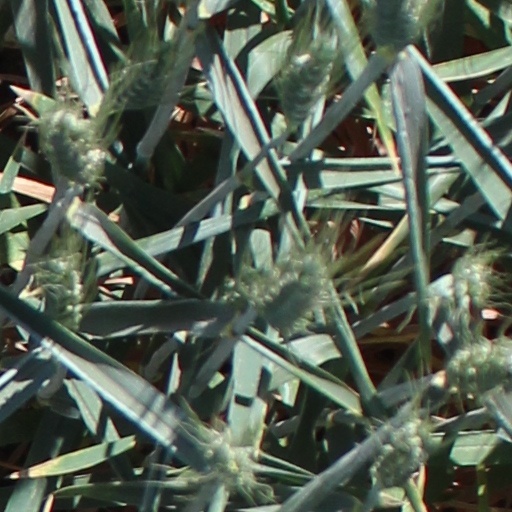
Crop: wheat